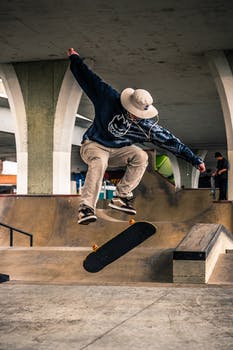
Label: No Watermark